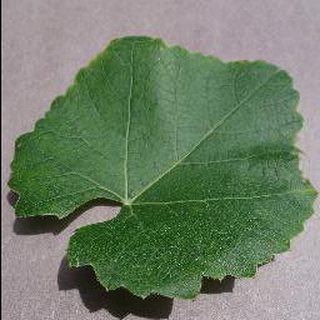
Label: healthy_grape